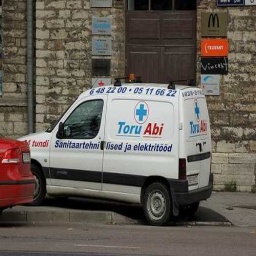
Label: ambulance